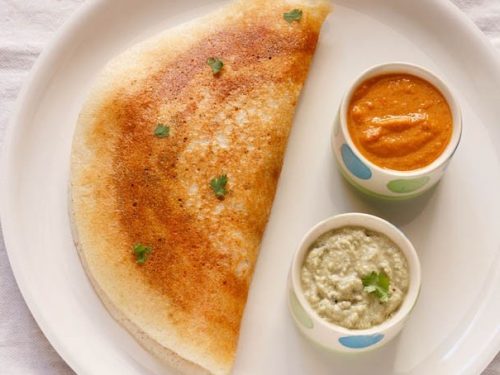
Dish: masala_dosa